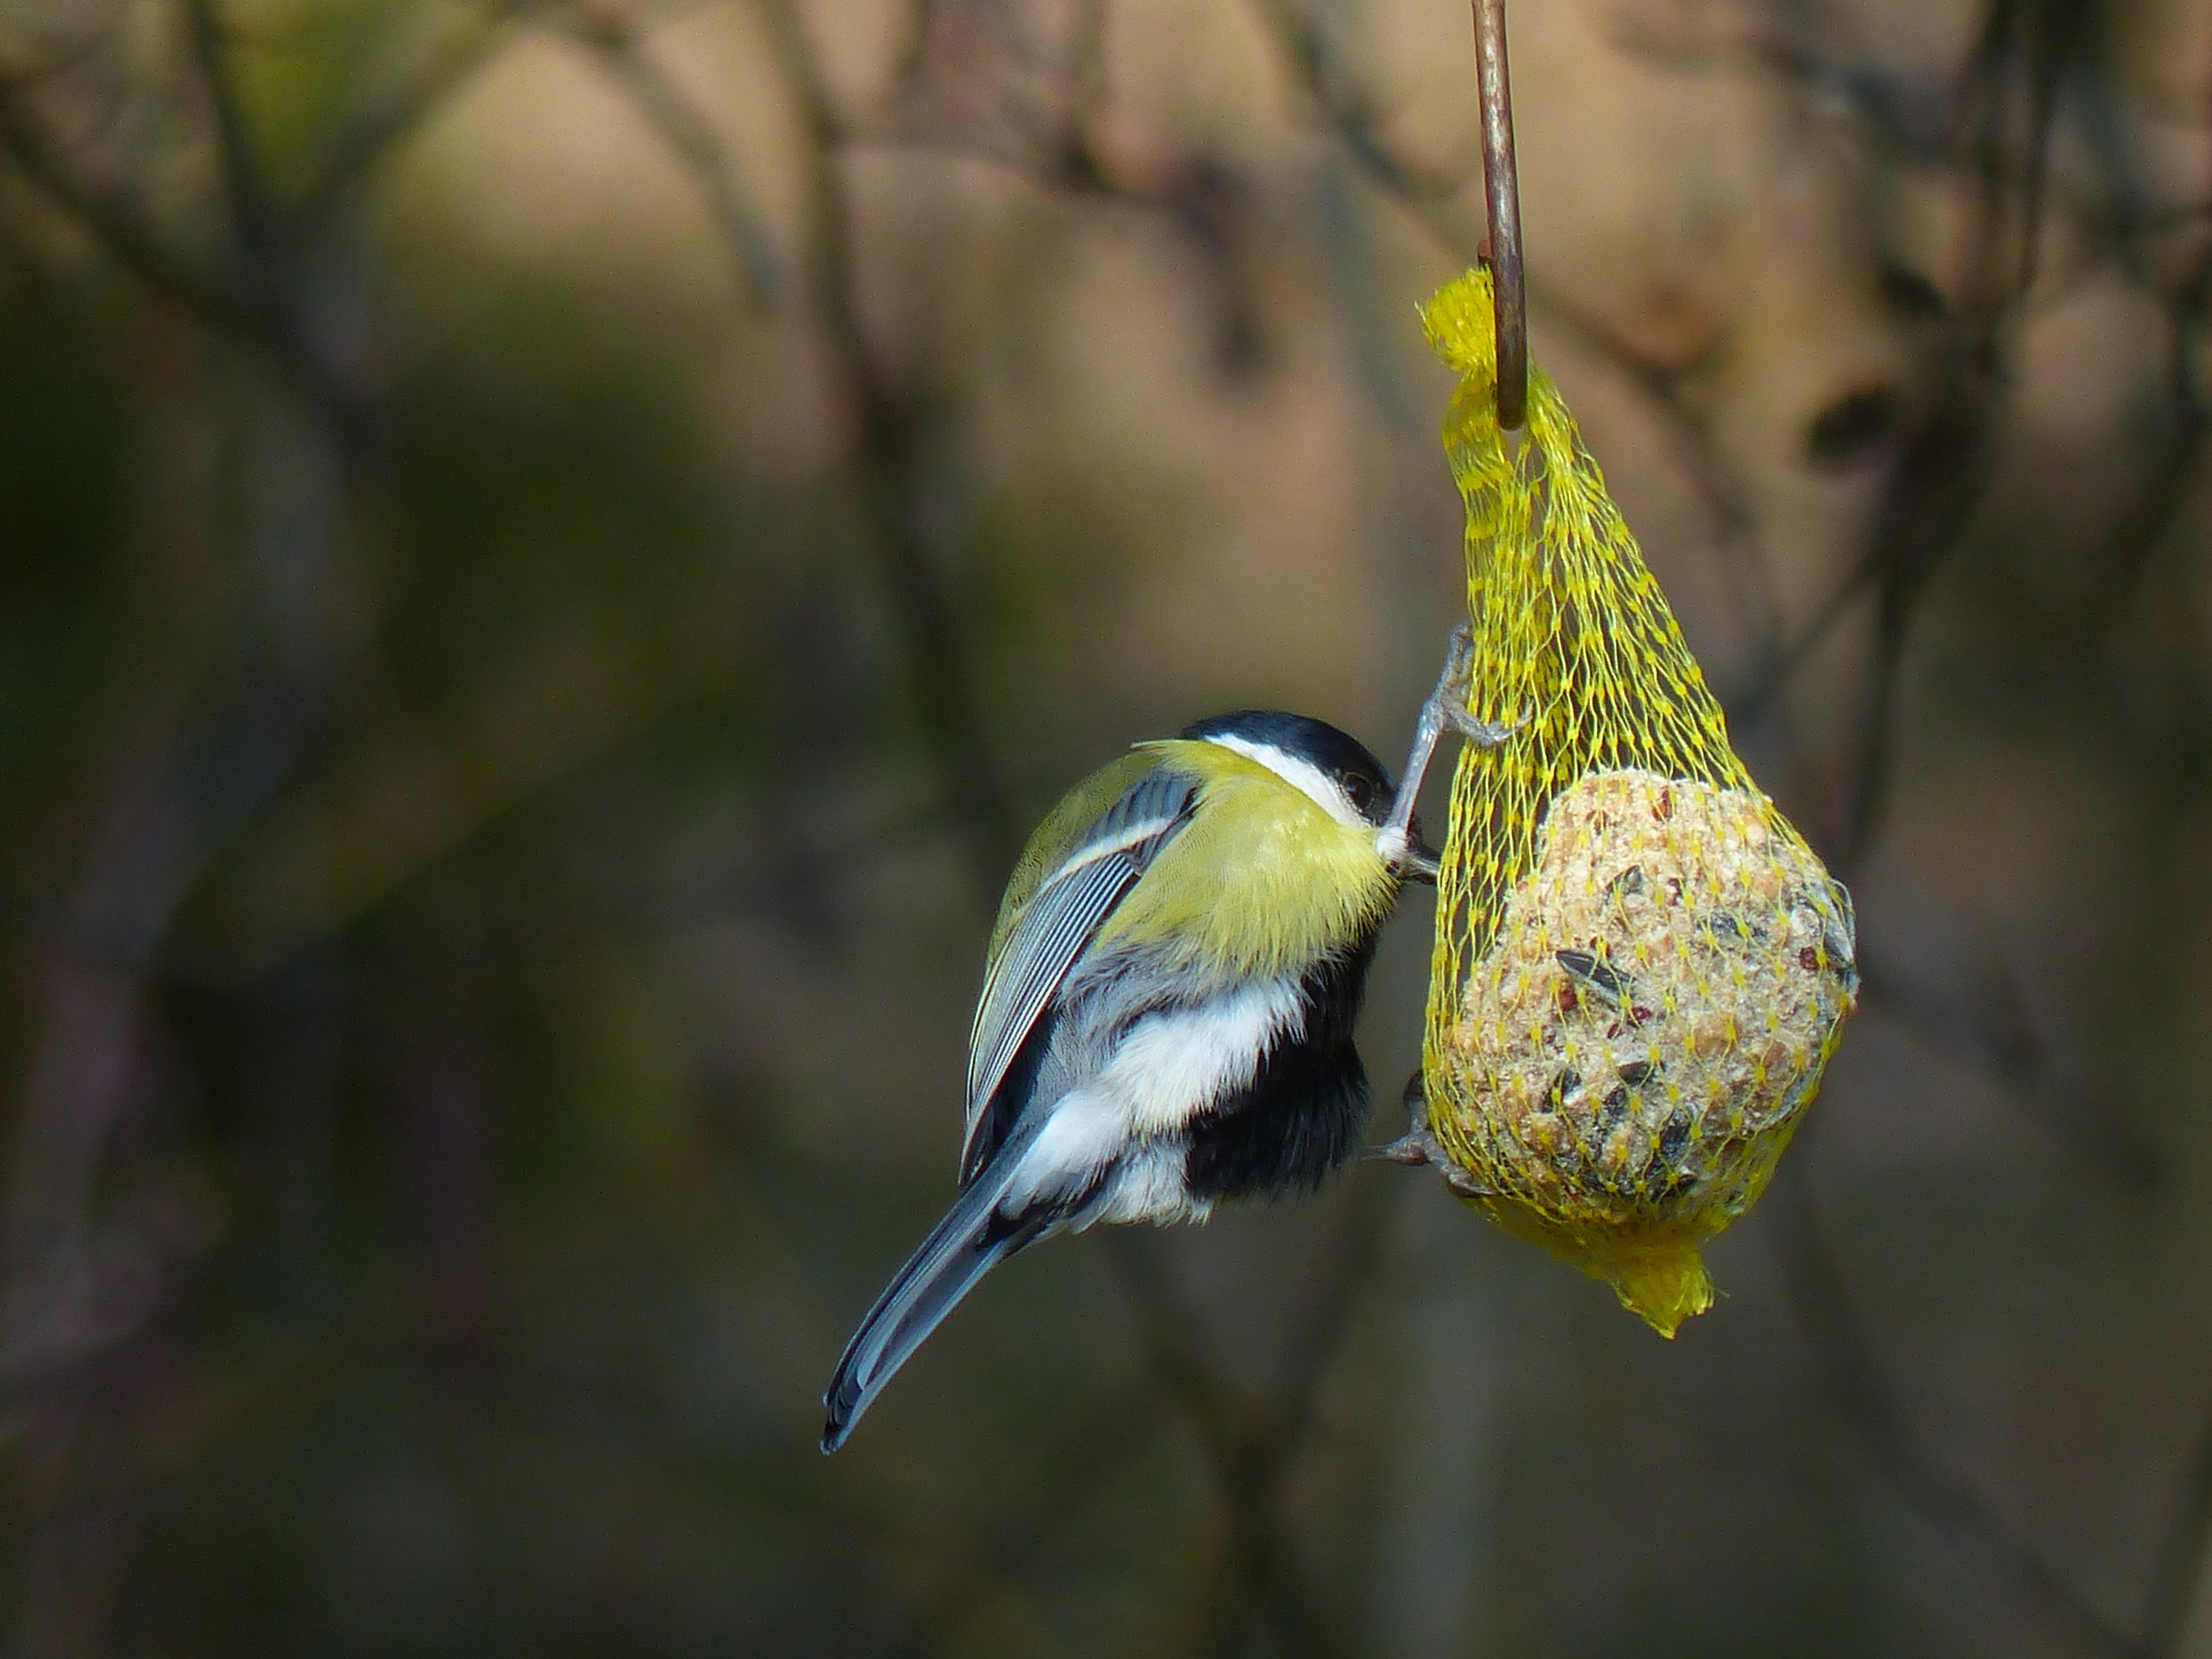
nature, branch, winter, bird, leaf, flower, animal, wildlife, feed, food, green, beak, hummingbird, yellow, eat, flora, fauna, bird seed, peck, songbird, vertebrate, hang, tit, network, chickadee, passeri, parus major, depend, claws out, sparrow bird, fat balls, paridae, perching bird